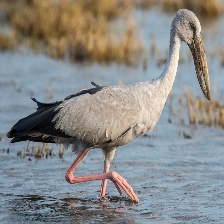
Species: ASIAN OPENBILL STORK
Scientific name: ANASTOMUS OSCITANS
ImageNet parent category: white_stork